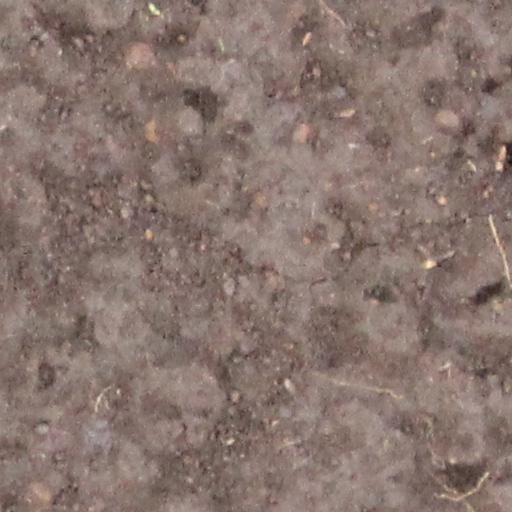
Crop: wheat